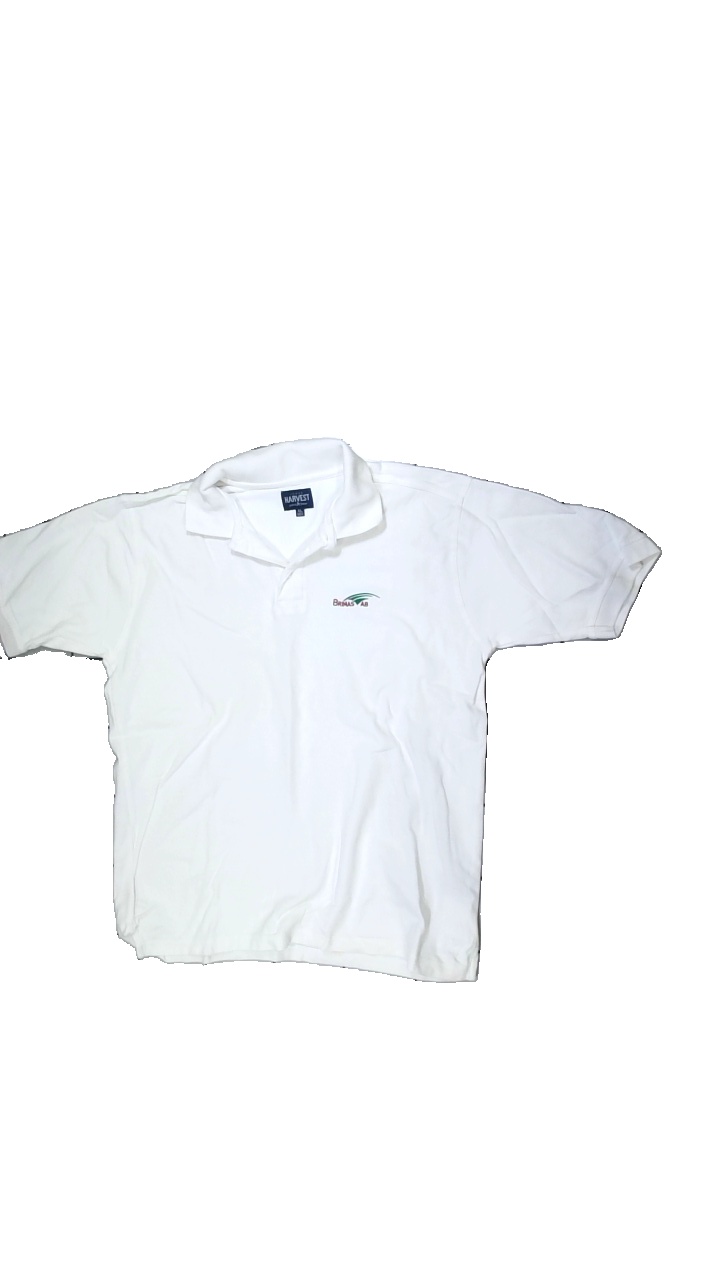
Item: T-shirt (Men)
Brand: Harvest
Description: White t-shirt with collar and emroidered logo
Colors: White
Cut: Regular
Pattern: Embroidered
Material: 65% Cotton 35% Polyester
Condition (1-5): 3
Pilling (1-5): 5
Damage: stain
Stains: Major
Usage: Export
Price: <50